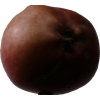
Label: Apple 18